Tuskegee (Cherokee town)

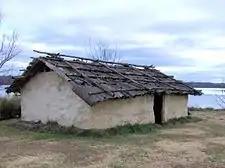
Reconstructed Cherokee "winter" house at Fort Loudoun

After the Cherokee forced the fall of Fort Loudoun, were invaded, and subsequently signed a peace treaty with South Carolina, Virginia sent a peace delegation led by Henry Timberlake to visit the Overhill country in late 1761 and early 1762. Timberlake's map, entitled ""Draught of the Cherokee Country,"" gives detailed information on several Overhill towns, including Tuskegee. On the map, Tuskegee (spelled "Toskegee") is indicated by seventeen structures (probably houses) scattered across the area just south of Fort Loudoun, including three which stand in a line immediately south of the fort. Tuskegee is one of three towns on Timberlake's map that lacks a communal townhouse (the other two being Tanasi and Mialoquo), suggesting that it was a smaller settlement. Timberlake noted that Attakullakulla was the head-man of both Tuskegee and Mialoquo, and that Tuskegee was home to 55 fighters.